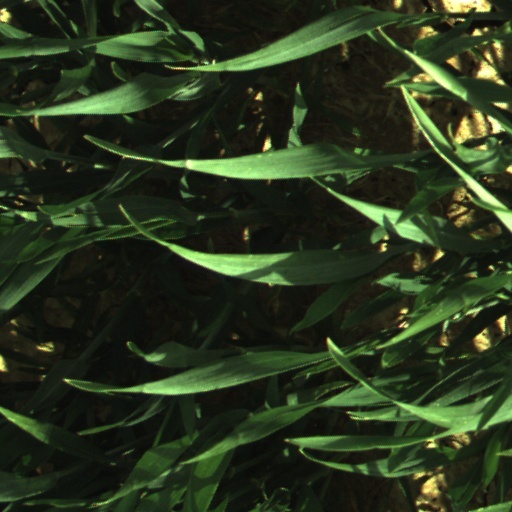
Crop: wheat